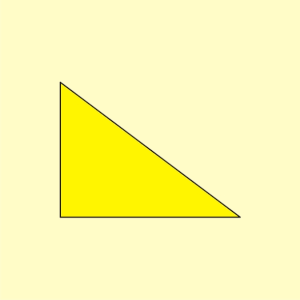
Geometri
Animation med visuelt bevis for Den pythagoræiske læresætning.
"Geometrien er en del af matematikken, der omhandler former, størrelser og figurer. Ordet geometri kommer af græsk, og betyder ""jordmåling"". Grunden til dette er, at den ældste geometri blev skabt af de gamle flodkulturer, der måtte opfinde metoder til opmåling af marker m.m.